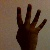
The image shows a hand gesture representing the number 4 in Indian Sign Language.